Anti-tank mine

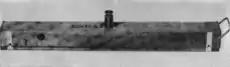
German Riegel mine 43

In contrast to the "dinner plate" mines such as the German Tellermine were "bar mines" such as the German Riegel mine 43 and Italian B-2 mine. These were long mines designed to increase the probability of a vehicle triggering it, the B-2 consisted of multiple small shaped charge explosive charges along its length designed to ensure a mobility kill against enemy vehicles by destroying their tracks. This form of mine was the inspiration for the British L9 bar mine.